Rahway murder of 1887

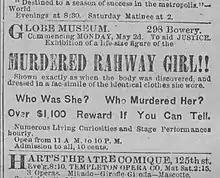
May 1, 1887 "New York Dispatch" advertisement for a life-sized display of the unknown woman at the Globe Dime Museum.

Her murder was the subject of national headlines and hundreds came to view the body. Investigators had her embalmed body photographed dressed in the clothes she was found in and these images were circulated widely, but neither she nor her killer were ever identified. Rahway police still have the original photographs taken of her body, which were among the first to be taken as evidence by a police department.